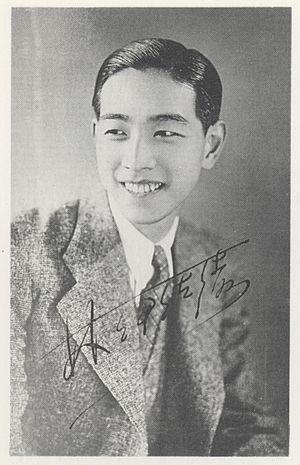
Isao Hayashi, 11 mai 1912 — 29 septembre 1995, est un chanteur et compositeur japonais des genres ryūkōka et gunka de musique populaire et militaire. Il participe à onze reprises à la célèbre émission de télévision Kōhaku Uta Gassen. Un de ses titres bien connus est la chanson militaire Shussei Heishi o Okuru Uta que diffusent au Japon les véhicules de propagande du parti d’extrême droite uyoku dantai.
Le ryūkōka est un genre musical japonais. À l'origine, le terme désigne en japonais tout type de « musique populaire ». Ainsi, l'imayō qui était encouragé par l'empereur Go-Shirakawa à l'époque de Heian, est une forme de ryūkōka. De nos jours cependant, le ryūkōka se réfère expressément à la musique populaire japonaise de la fin des années 1920 jusqu'au début des années 1960. Le ryūkōka trouve quelques éléments dans la musique classique occidentale. Finalement, le ryūkōka s'est scindé en deux genres : enka et poppusu. Contrairement au enka, les chansons archétypales ryūkōka ne recourent pas à la méthode de chant kobushi car le ryūkōka emploie le legato. Bin Uehara et Yoshio Tabata sont considérés comme faisant partie des fondateurs du style moderne du chant kobushi.